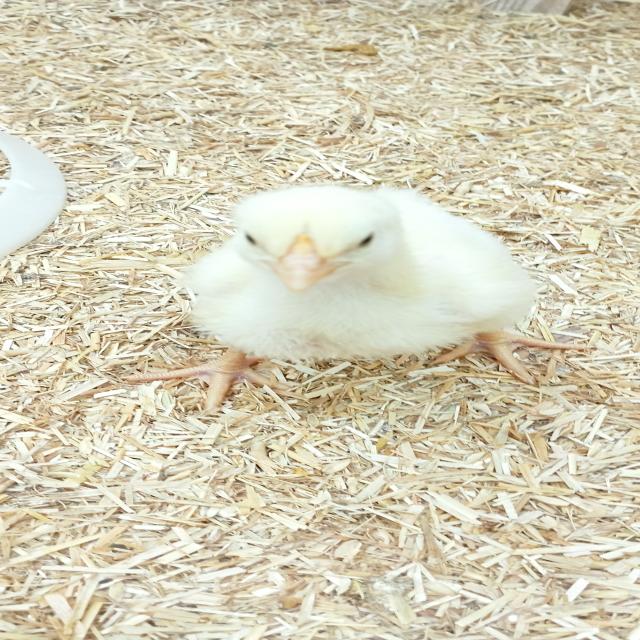
Weight: 165 g